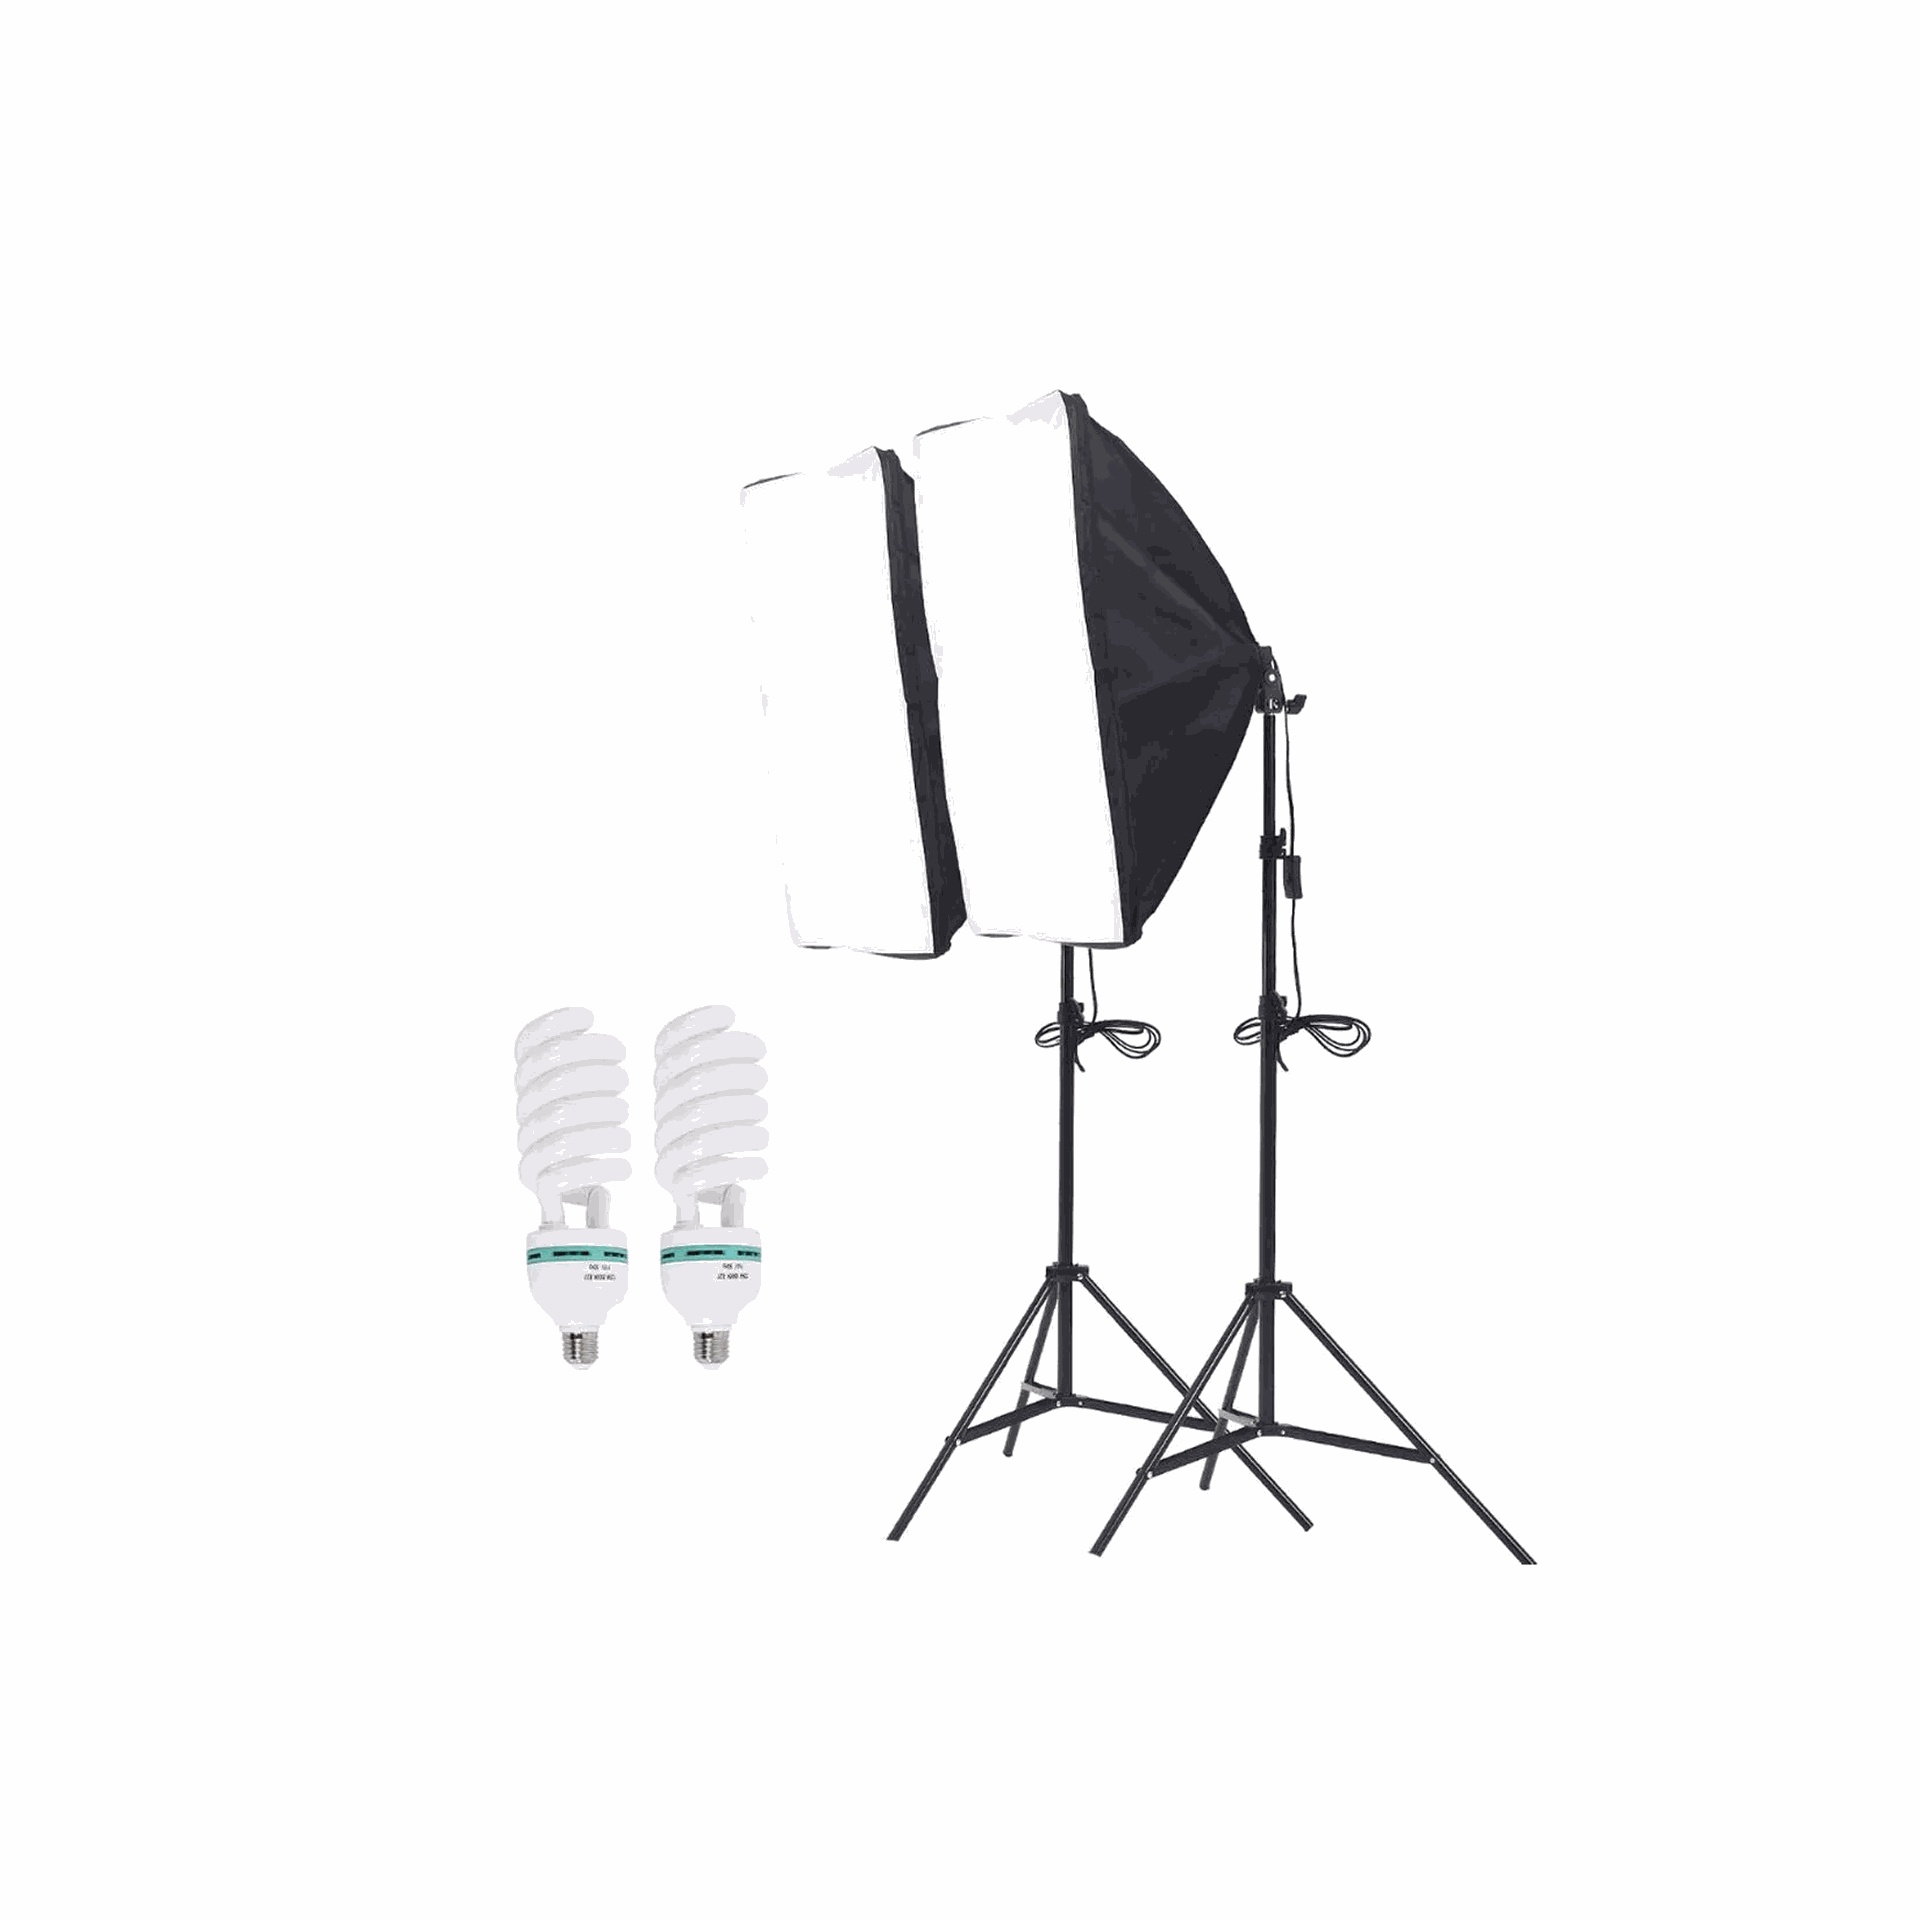
Studio Light Kit 2 x 150w CFL Lights with Softboxes and Stands
Brand: Icily Live
Category: Cameras & Optics > Photography > Lighting & Studio > Studio Lighting Controls > Softboxes